Great Neck, New York

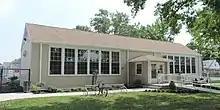
The Parkville Branch of the Great Neck Public Library

The Parkwood Pool and skating rink complex, the Village Green and sections of Kings Point Park are managed by the Great Neck Park District. The Park District serves all Great Neck except the villages of Saddle Rock, Great Neck Estates, and Lake Success, and the neighborhoods (not hamlets) of Harbor Hills and University Gardens. Areas not served by the Great Neck Park District have their own facilities for their residents, run by the villages or civic associations. Parkwood can also provide tennis lessons and skating lessons. During the summer it is a part of the Great Neck day camp program, where young campers use the swimming pool facilities.